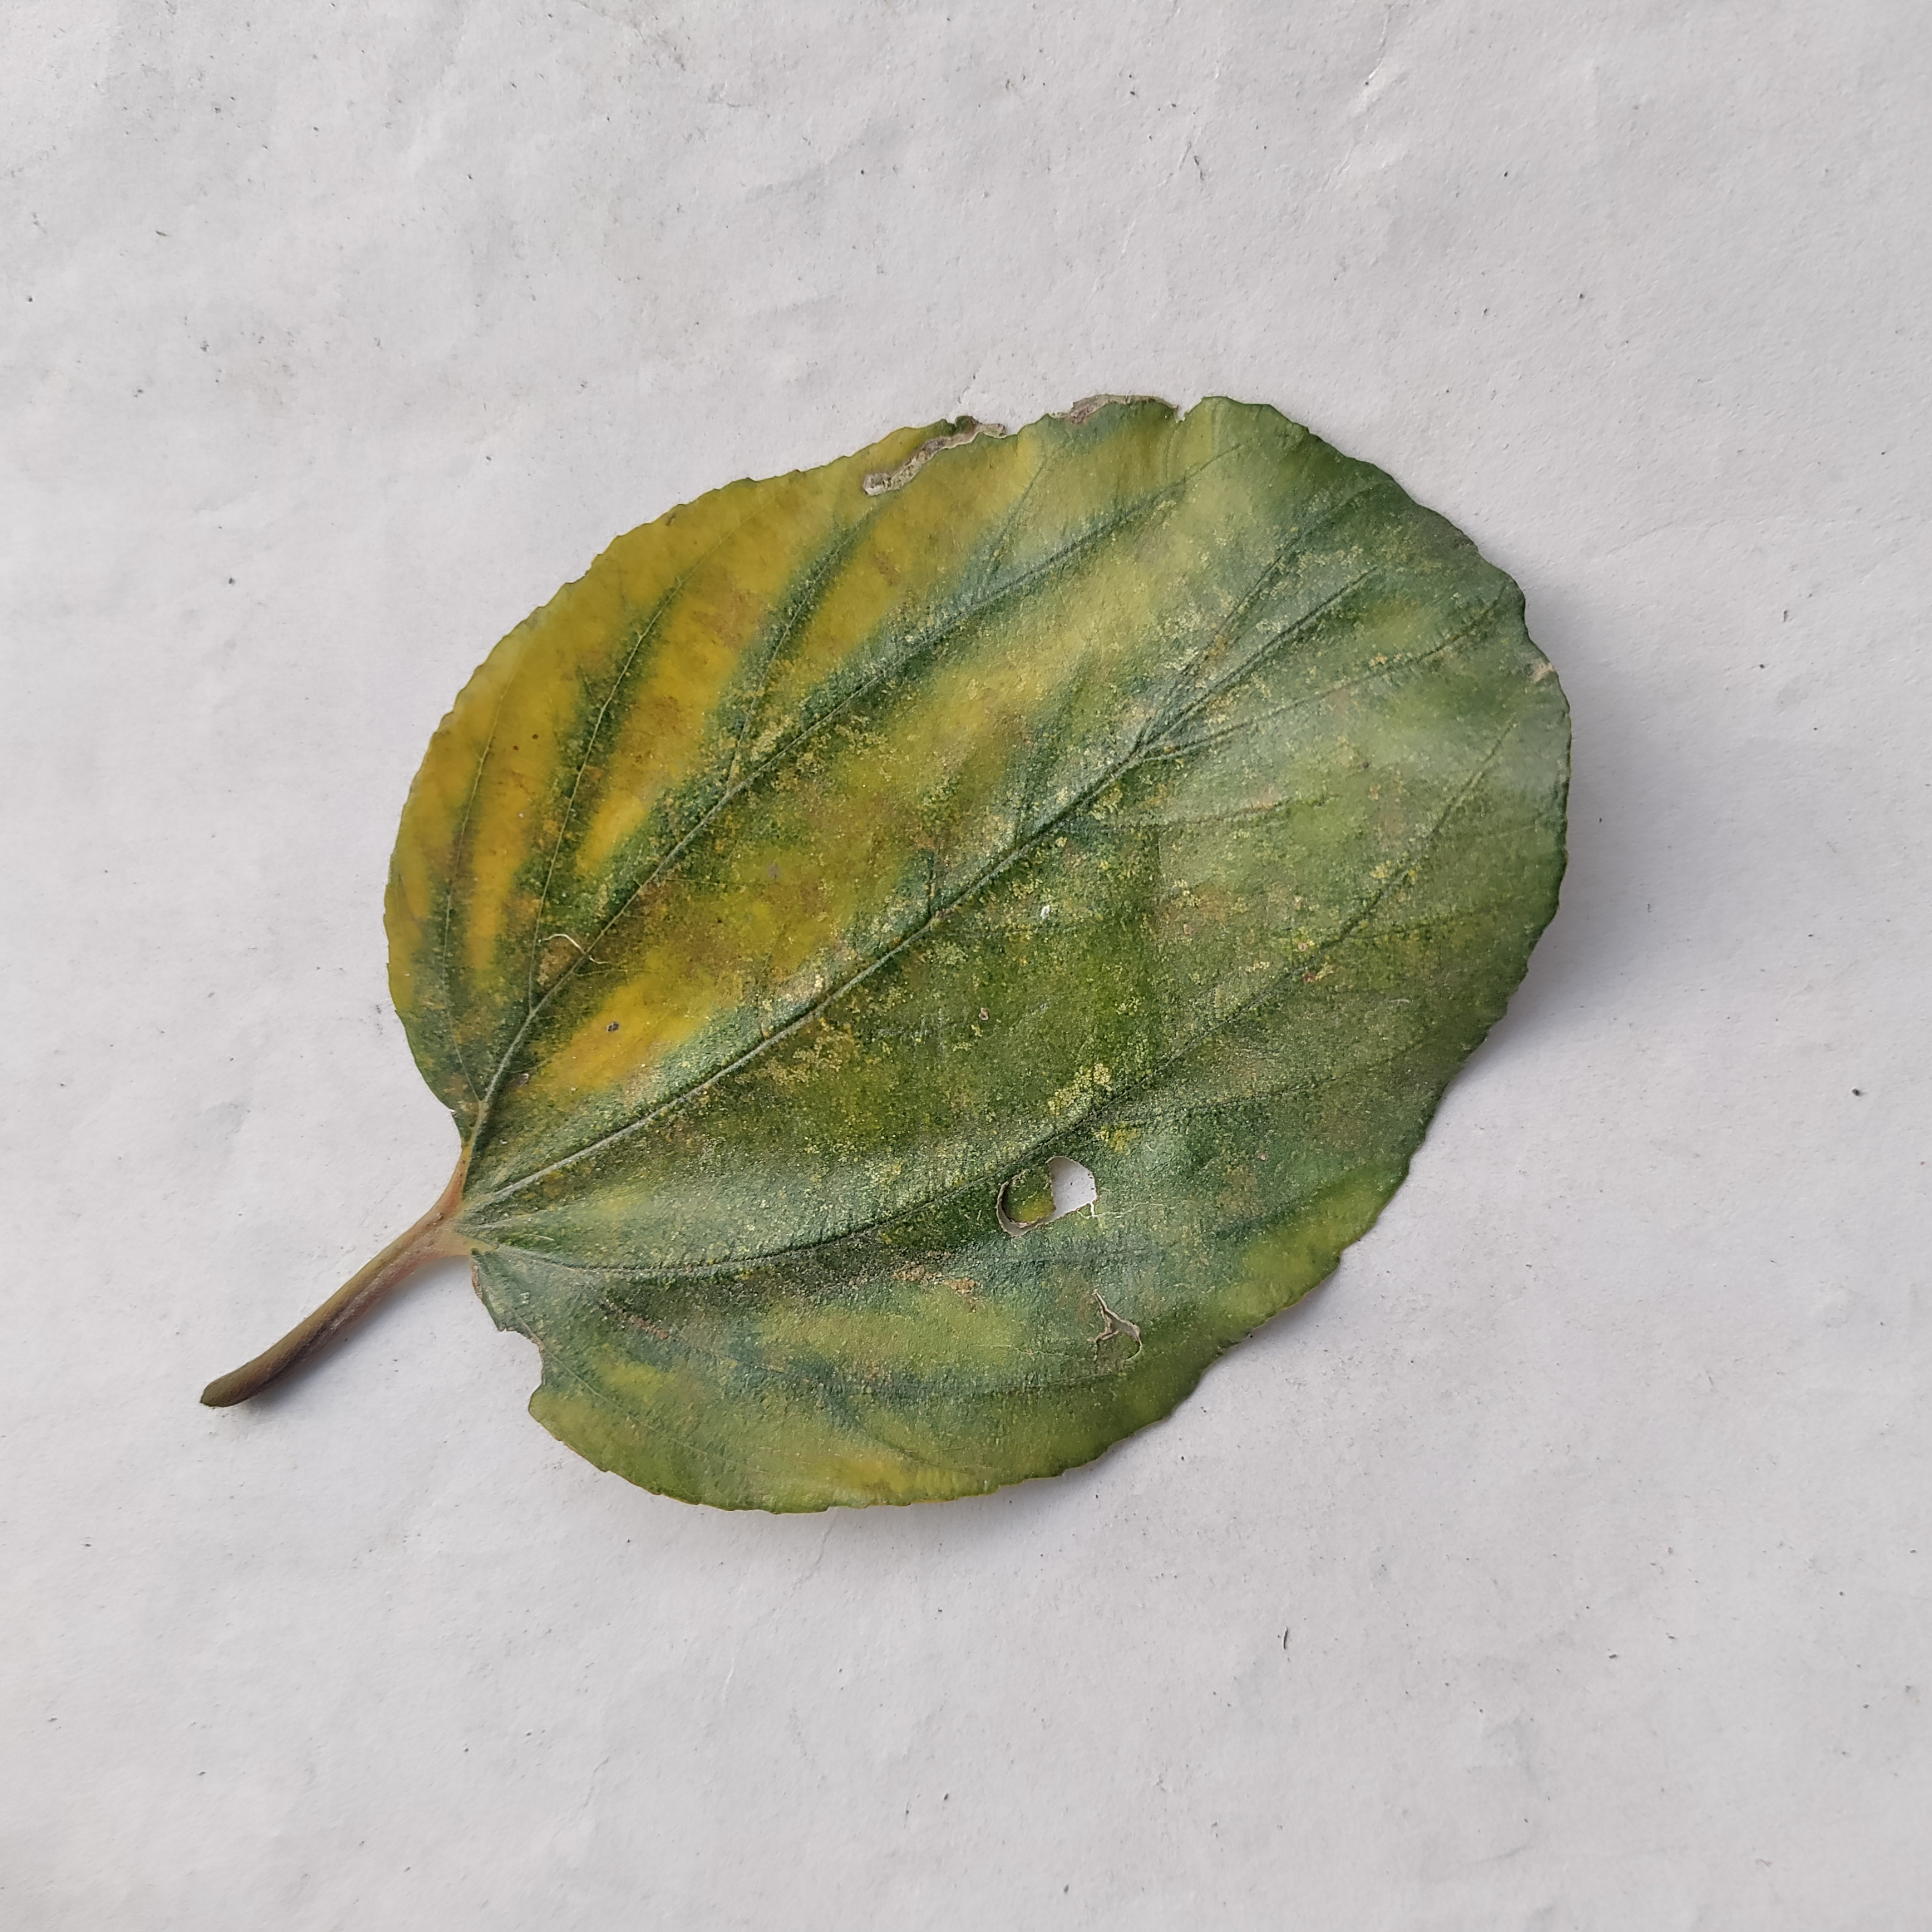
Label: Yellow